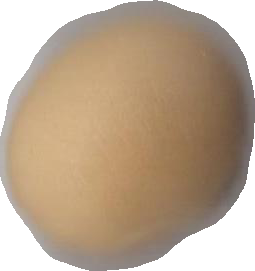
Variety: Grobogan